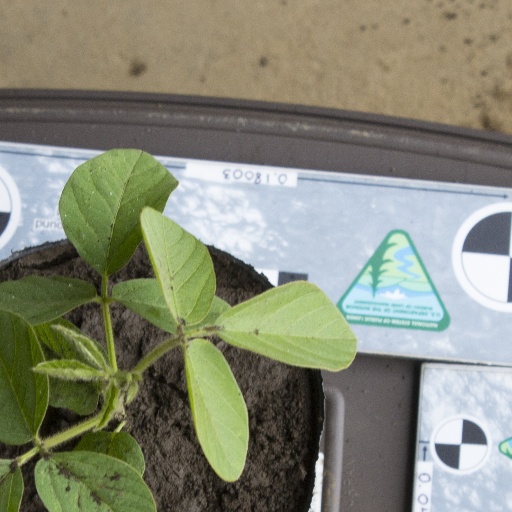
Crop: soybean